Traverse City Area Public Schools

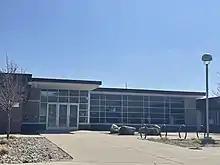
Traverse City West Middle School

Traverse City West Middle School is Traverse City's public middle school serving Traverse City's west side. The school's athletic teams are known as the Titans, as the school serves as a feeder to West Senior High School. The school is located off Silver Lake Road, on grounds formerly used for agriculture by the Traverse City State Hospital. The school, formerly known as Traverse City Junior High School, was formerly located in what is now Central Grade School, but was located outside of the city to its current locale in the 1970s. In the 1990s, the original middle school was split into East and West Middle Schools. The school's current principal is Kristin Stuedemann, and the school enrolls 1,110 students.